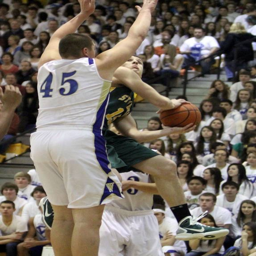
images from person at boys basketball game .